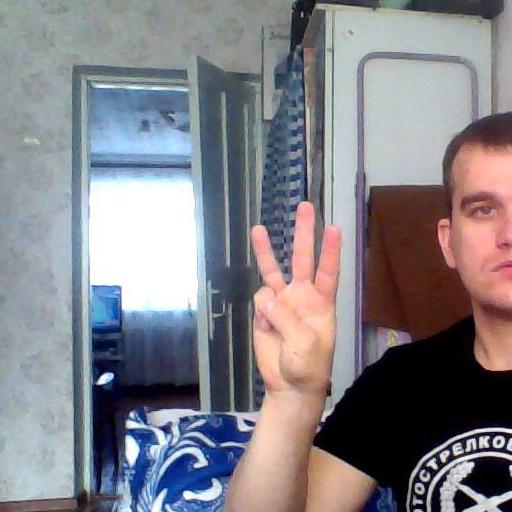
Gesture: three